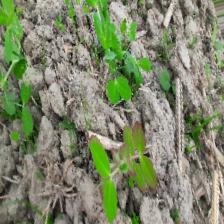
Label: Lentil Rust